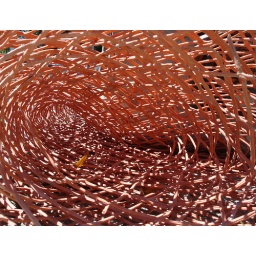
the continual onslaught of roadwork in the city means lots of this plastic fencing lying around on the streets...27th and main in vancouver.